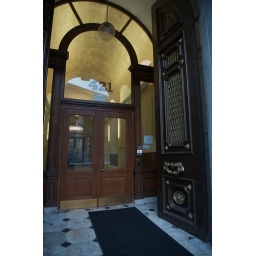
Round window over door